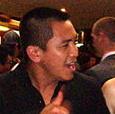
Age: 27